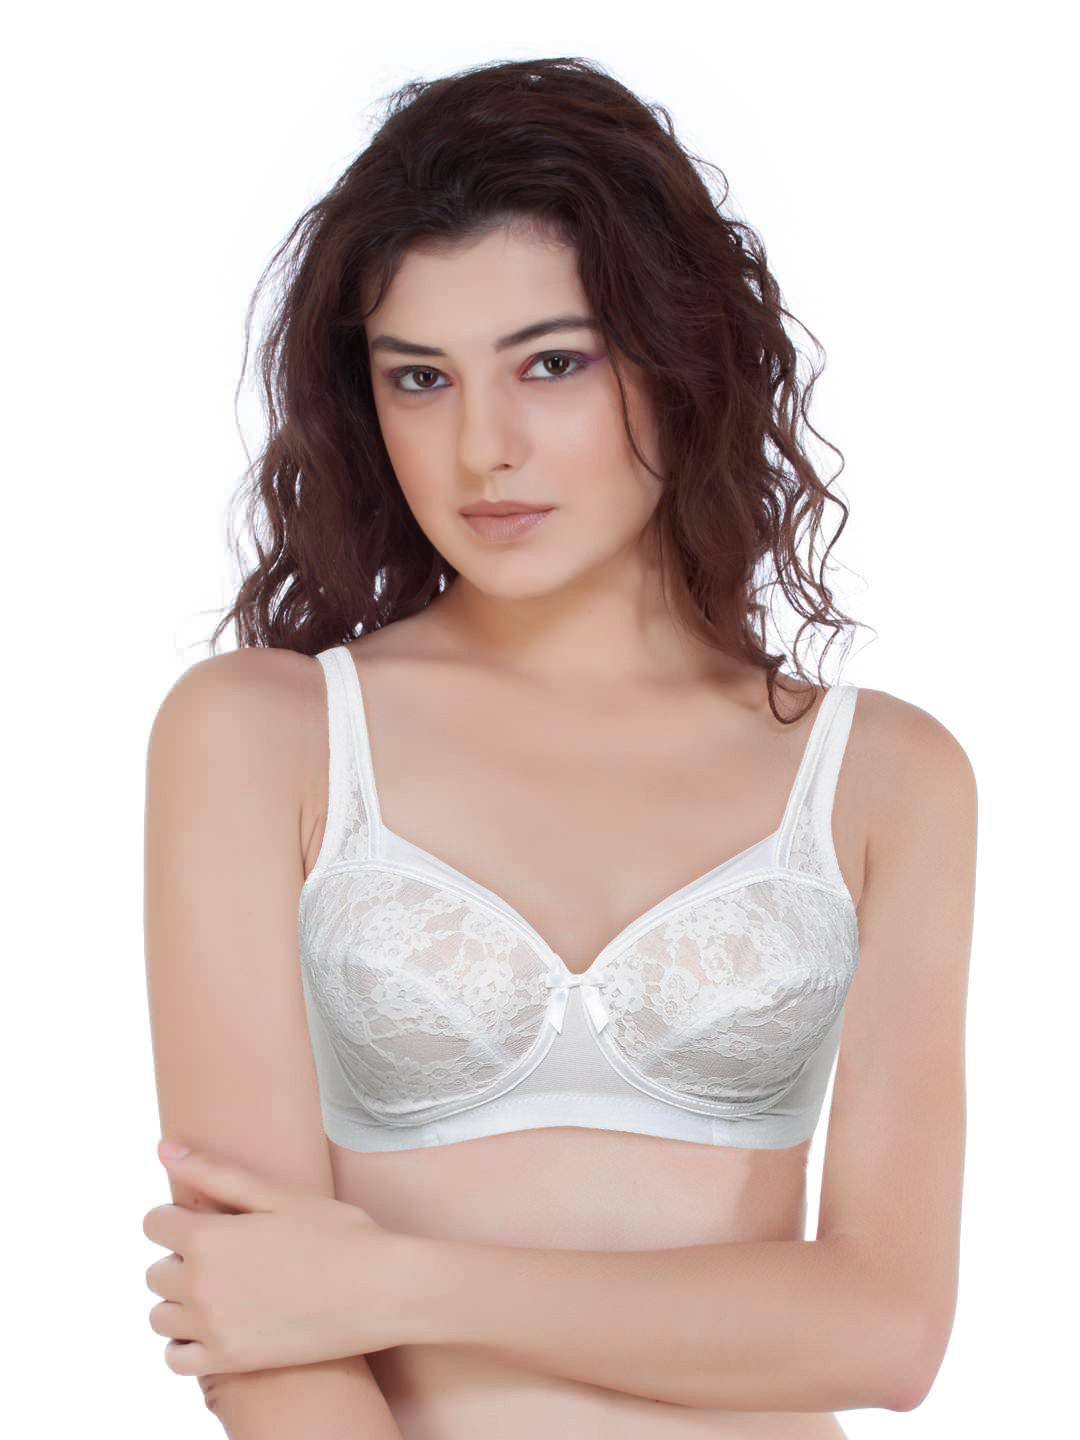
Enamor White Full Figure Bra
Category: Apparel / Innerwear / Bra
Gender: Women
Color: White
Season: Summer 2018
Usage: Casual